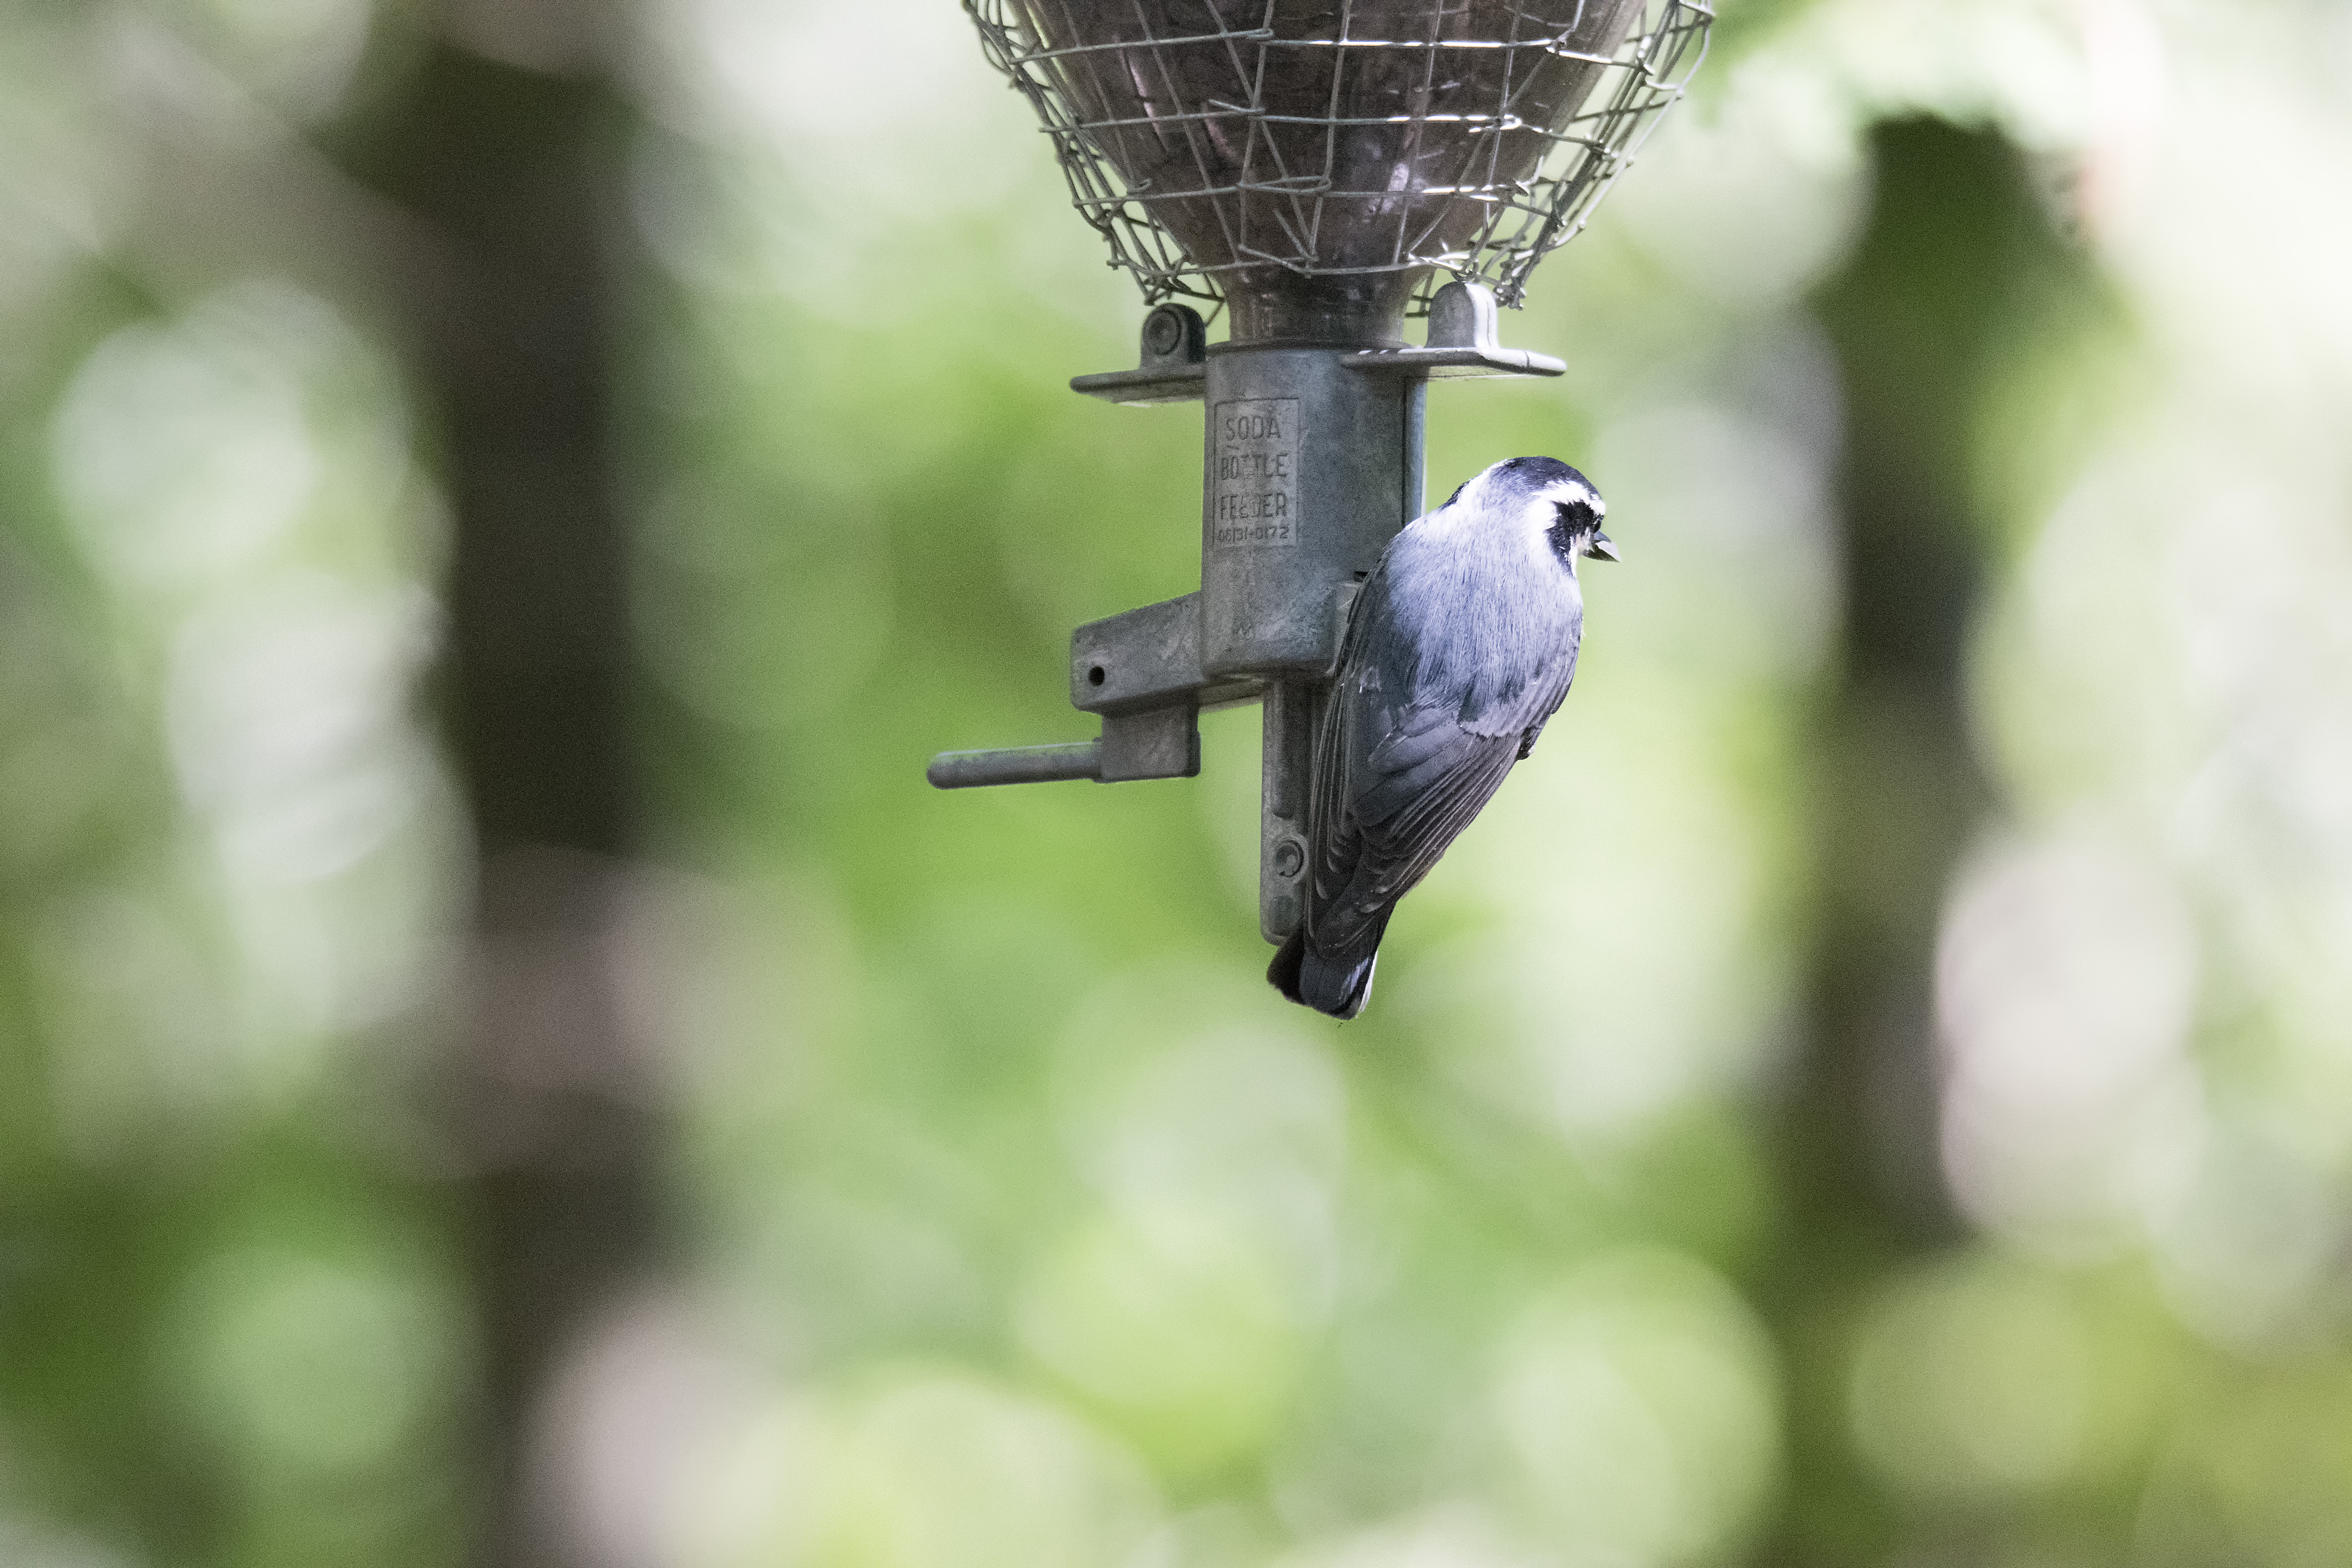
nature, branch, bird, wing, wildlife, green, red, hummingbird, fauna, close up, canada, a, vertebrate, quebec, bluebird, parakeet, sherbrooke, oiseau, sittelle, poitrine, rousse, breasted, nuthatch, macro photography, perching bird